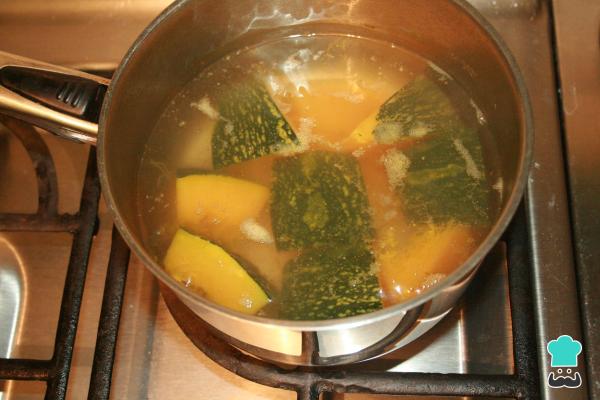
Por otro lado, hierve la auyama hasta que su textura sea tierna.